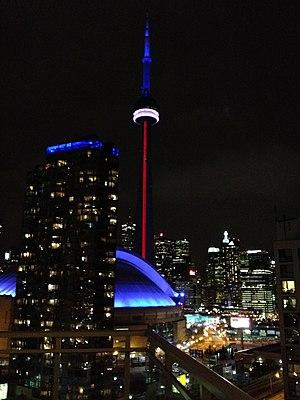
L'ampleur des attentats du 13 novembre 2015 en France suscite de nombreuses réactions de gouvernements étrangers et d'organisations internationales.